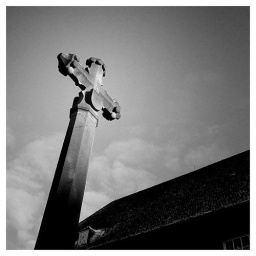
An ancient cross made of local sandstone standing on a square in the town of Nideggen.